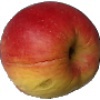
Label: red_yellow_apple